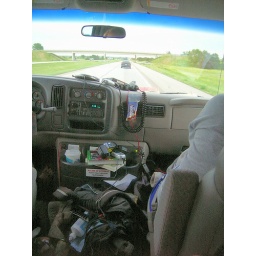
Cleanest van ever. Note the chocolate bar by the AC vent.